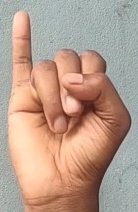
ASL sign: I